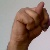
The image shows a hand gesture representing the letter 'N' in Indian Sign Language.